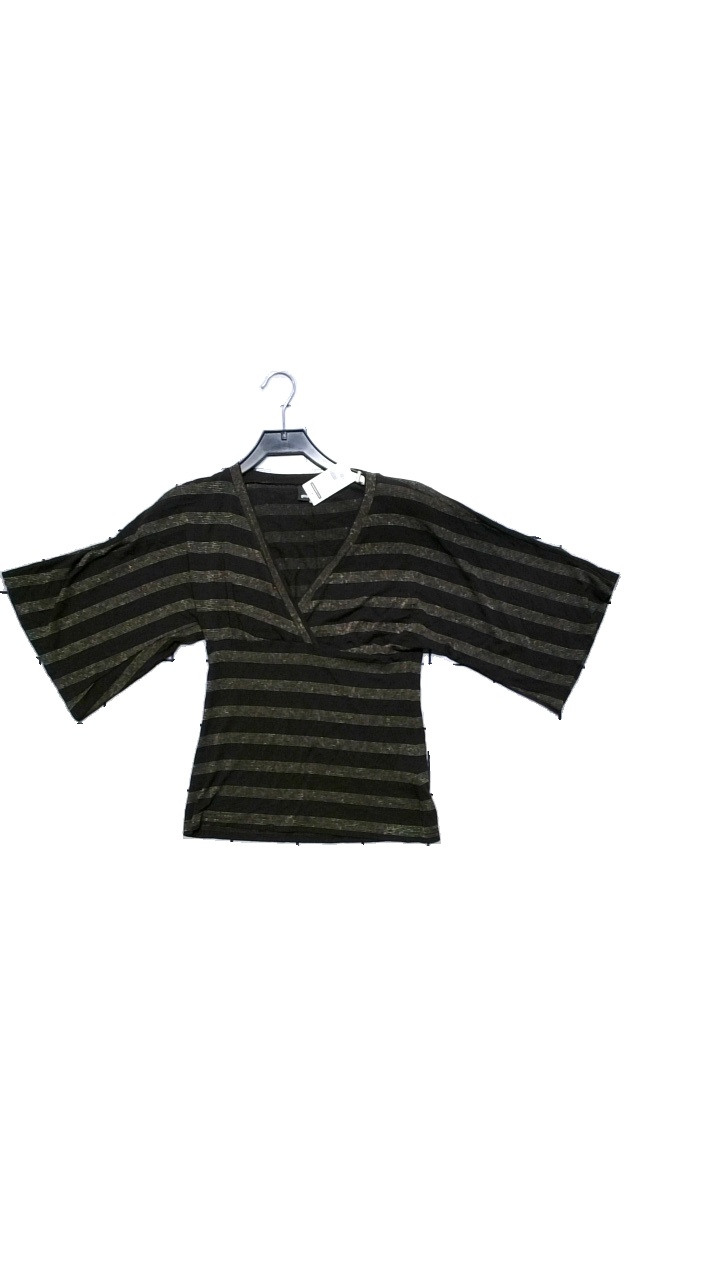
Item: Top (Ladies)
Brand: Gina Tricot
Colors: Multicolor, Yellow, Brown
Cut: Regular, Loose, V-collar
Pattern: Striped
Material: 83% viscose, 8% elastane, 9% metal
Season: All
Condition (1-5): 4
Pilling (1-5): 4
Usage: Reuse
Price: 50-100